Curtiss P-40 Warhawk variants

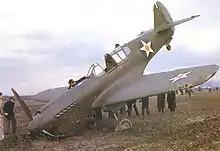
Nosed over P-40D apparently without armament or unit markings. The carburetor intake on top of the nose was positioned farther back than on subsequent Model 87 variants.

The production P-40 (Model 81A) were nearly identical to the XP-40, but was built with a 1,040 hp (780 kW) V-1710-33s and one .30 M1919 Browning in each wing. The company designation was changed to Model 81 due to the extensive changes from the standard Model 75. France, who was a large operator of the P-36, was interested in this fighter and ordered 140 aircraft as Hawk 81A-1s. However, following the 1940 French Armistice the Royal Air Force acquired these aircraft as Tomahawk Mk.Is. This variant was not considered combat-ready, as they lacked heavy armament and armor, but as there was a shortage of decent fighter aircraft after the Battle of Britain, the RAF pressed these into service for use in North Africa anyway.